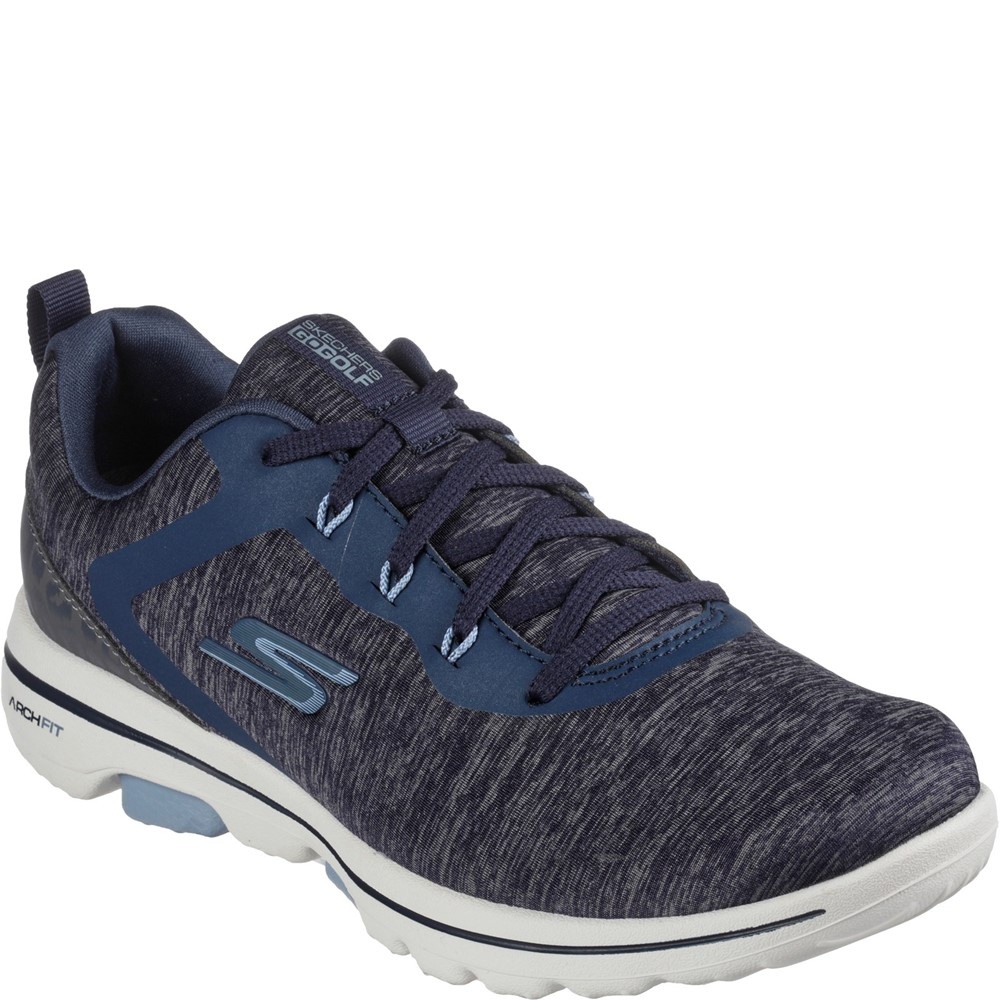
Skechers Go Golf Walk 5 Golf Shoes
Step with a full swing of supportive comfort in Skechers Relaxed Fit: GO GOLF WALK 5. This spikeless water-repellent design features a lace-up heathered mesh upper with a synthetic animal print trim and a Goodyear Performance Outsole. Patented Skechers Arch Fit insole system with podiatrist-certified arch support Podiatrist-designed shape developed with 20 years of data and 120,000 unweighted foot scans Removable insole helps mold to your foot to reduce shock and increase weight dispersion Lightweight, responsive ULTRA GO cushioning High-rebound Comfort Pillars for added support Relaxed Fit for a roomy comfort fit at toe and forefoot Goodyear Performance Outsole delivers enhanced traction, stability and durability Lace-up heathered mesh and synthetic upper with animal print trim Pull-on top loop
Brand: Skechers
Category: Sporting Goods > Outdoor Recreation > Golf > Golf Shoes